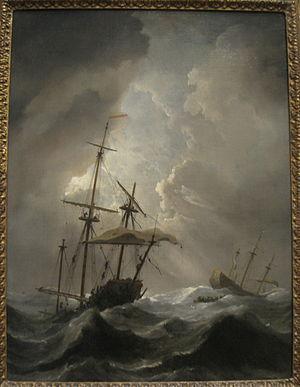
La météorologie maritime est une spécialité de météorologie concernant le domaine marin : vents, houle, températures air et eau, marées, etc. Cette spécialité constitue une composante primordiale pour le routage en navigation maritime et aérienne. Elle est divisée en deux composantes : la météorologie côtière, qui comporte des enjeux et des phénomènes particuliers, et la météorologie de la haute mer.